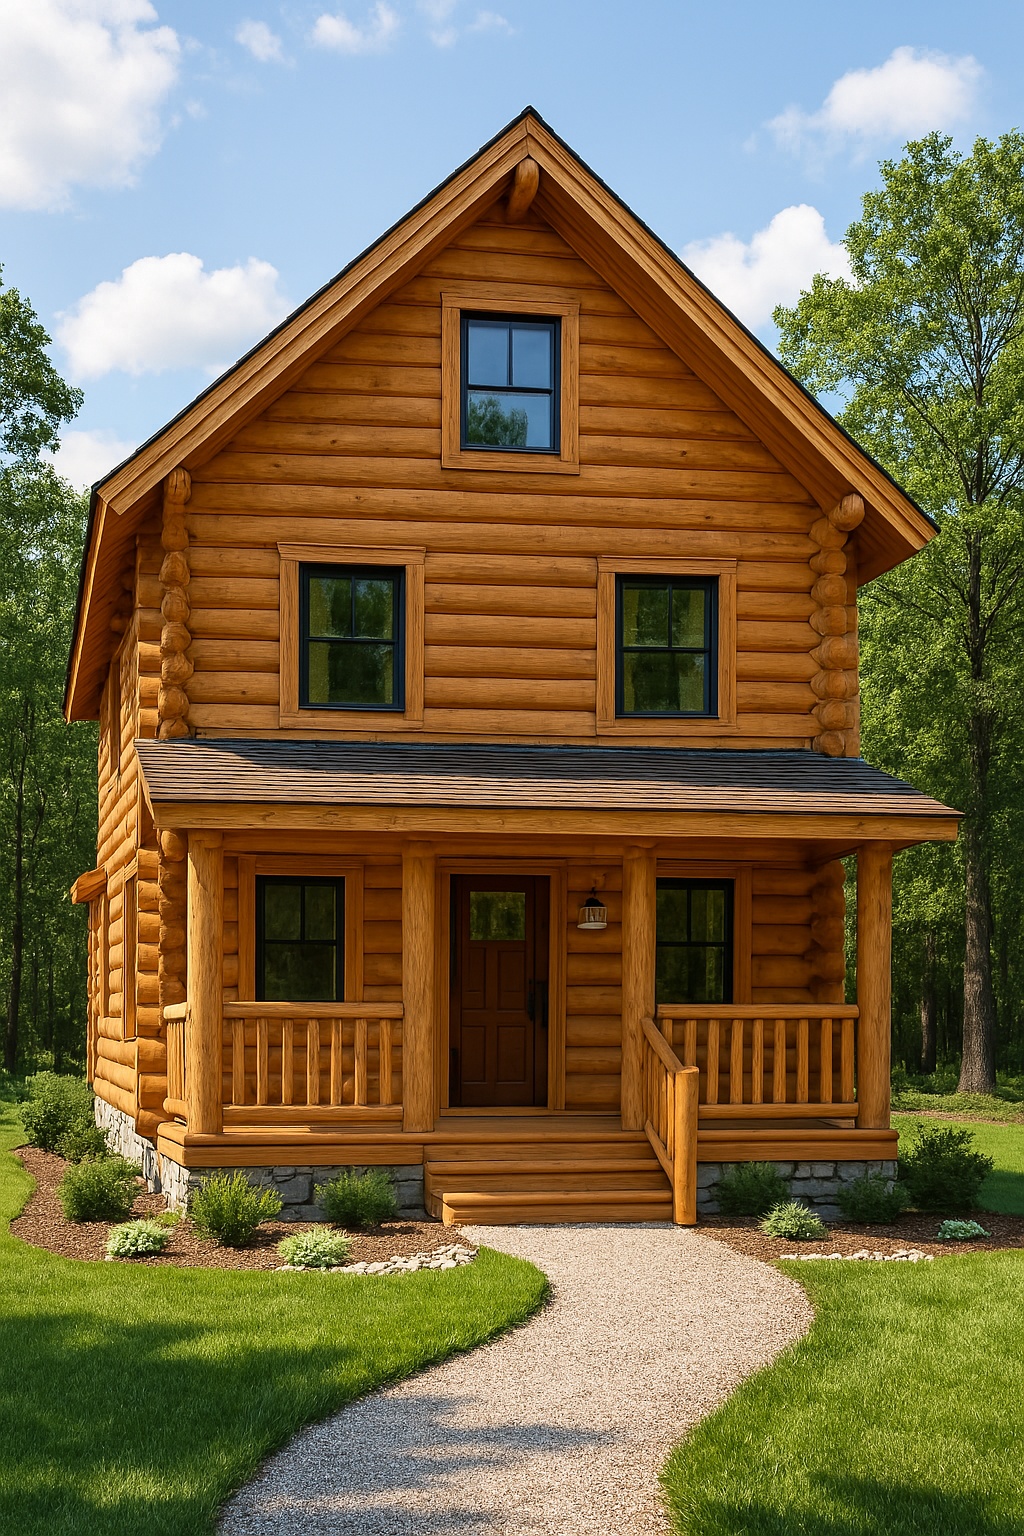
The Bluejay Log Home Plan - Log Home Kit
The Bluejay Log Home Kit – Timeless Amish-Built Quality, Made in the USA 🇺🇸🏡 Experience rustic charm and modern comfort with the Bluejay Log Home Kit – a beautifully designed two-story Amish-built log home that offers a perfect balance of space, style, and functionality. With 1,982 sq. ft. of thoughtfully planned living space, this home is ideal for families, vacation getaways, or investment properties. Key Features: 🔹 Total Square Feet: 1,982 sq. ft. 🔹 First Floor: 1,371 sq. ft. – Spacious open layout for easy family living and entertaining 🔹 Second Floor: 611 sq. ft. – Ideal for privacy and additional living space 🔹 Bedrooms: 3 – Generously sized and well-designed for comfort 🔹 Bathrooms: 2.5 – Includes a luxurious primary suite and a convenient half-bath for guests 🔹 Width: 38' | Depth: 43' | Stories: 2 Limited-Time Pricing & Special Offers 🔥 Regular Price: $218,900 💰 Sale Price: $178,900 Expertly crafted by Amish builders, The Bluejay Log Home Kit features high-quality materials, energy-efficient design, and customizable options to create a home that stands the test of time. The open floor plan, rich wood finishes, and classic log cabin aesthetic make this a stunning and functional living space. 📞 Make the Bluejay your dream home! Call 502-298-8946 and ask for Osi today! 🏡✨ ✨
Brand: Amish Built Cabins
Category: Home & Garden